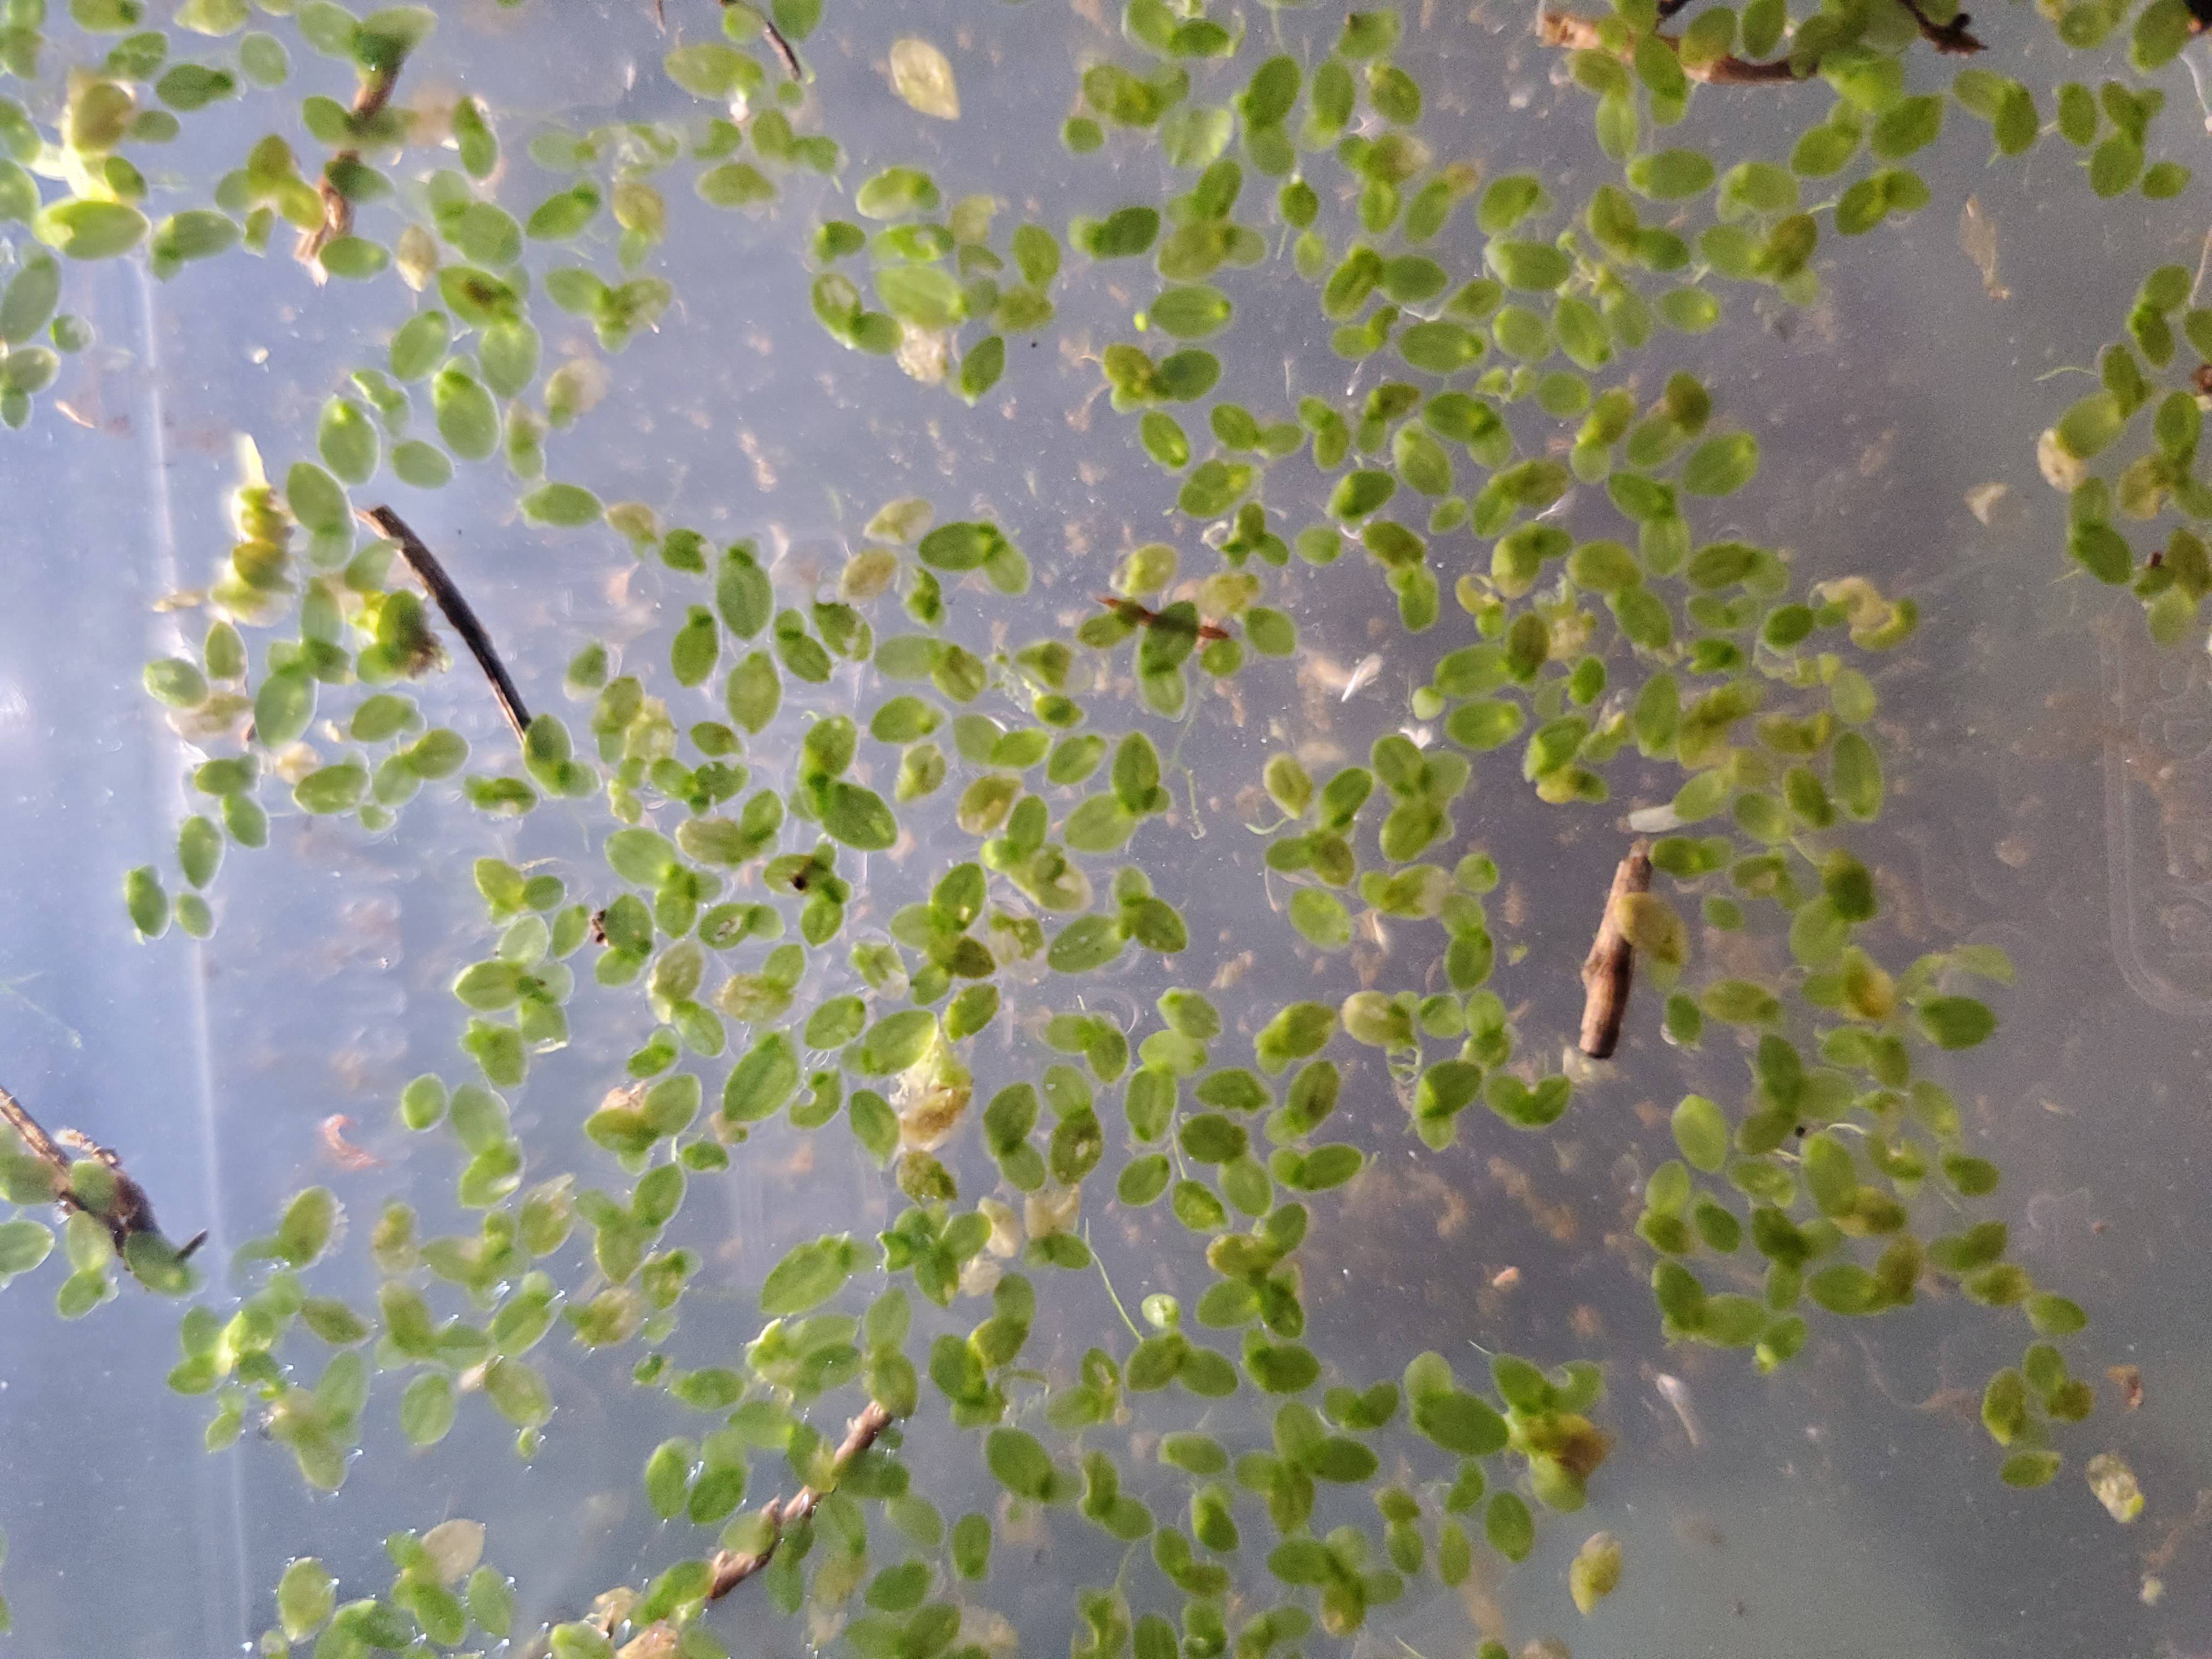
Species: Common Duckweeds (Lemna minor)